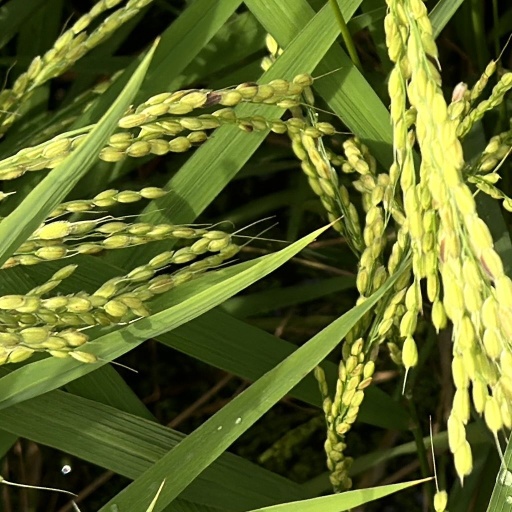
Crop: rice